Patrick Beverley

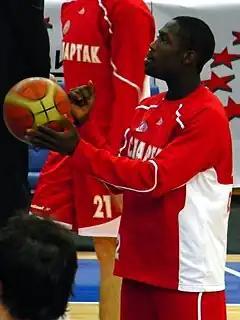
Beverley with Spartak in March 2011

On January 9, 2011, Beverley signed with Spartak St. Petersburg for the rest of the 2010–11 season. On November 10, 2011, he signed a contract extension with Spartak. The new deal locked Beverley in with the team through 2014 and included an option for the 2014–15 season. On January 28, 2012, Beverley scored a professional career-high 38 points to go along with 7 rebounds and 5 assists in a 2OT loss to the Spartak Primorye.